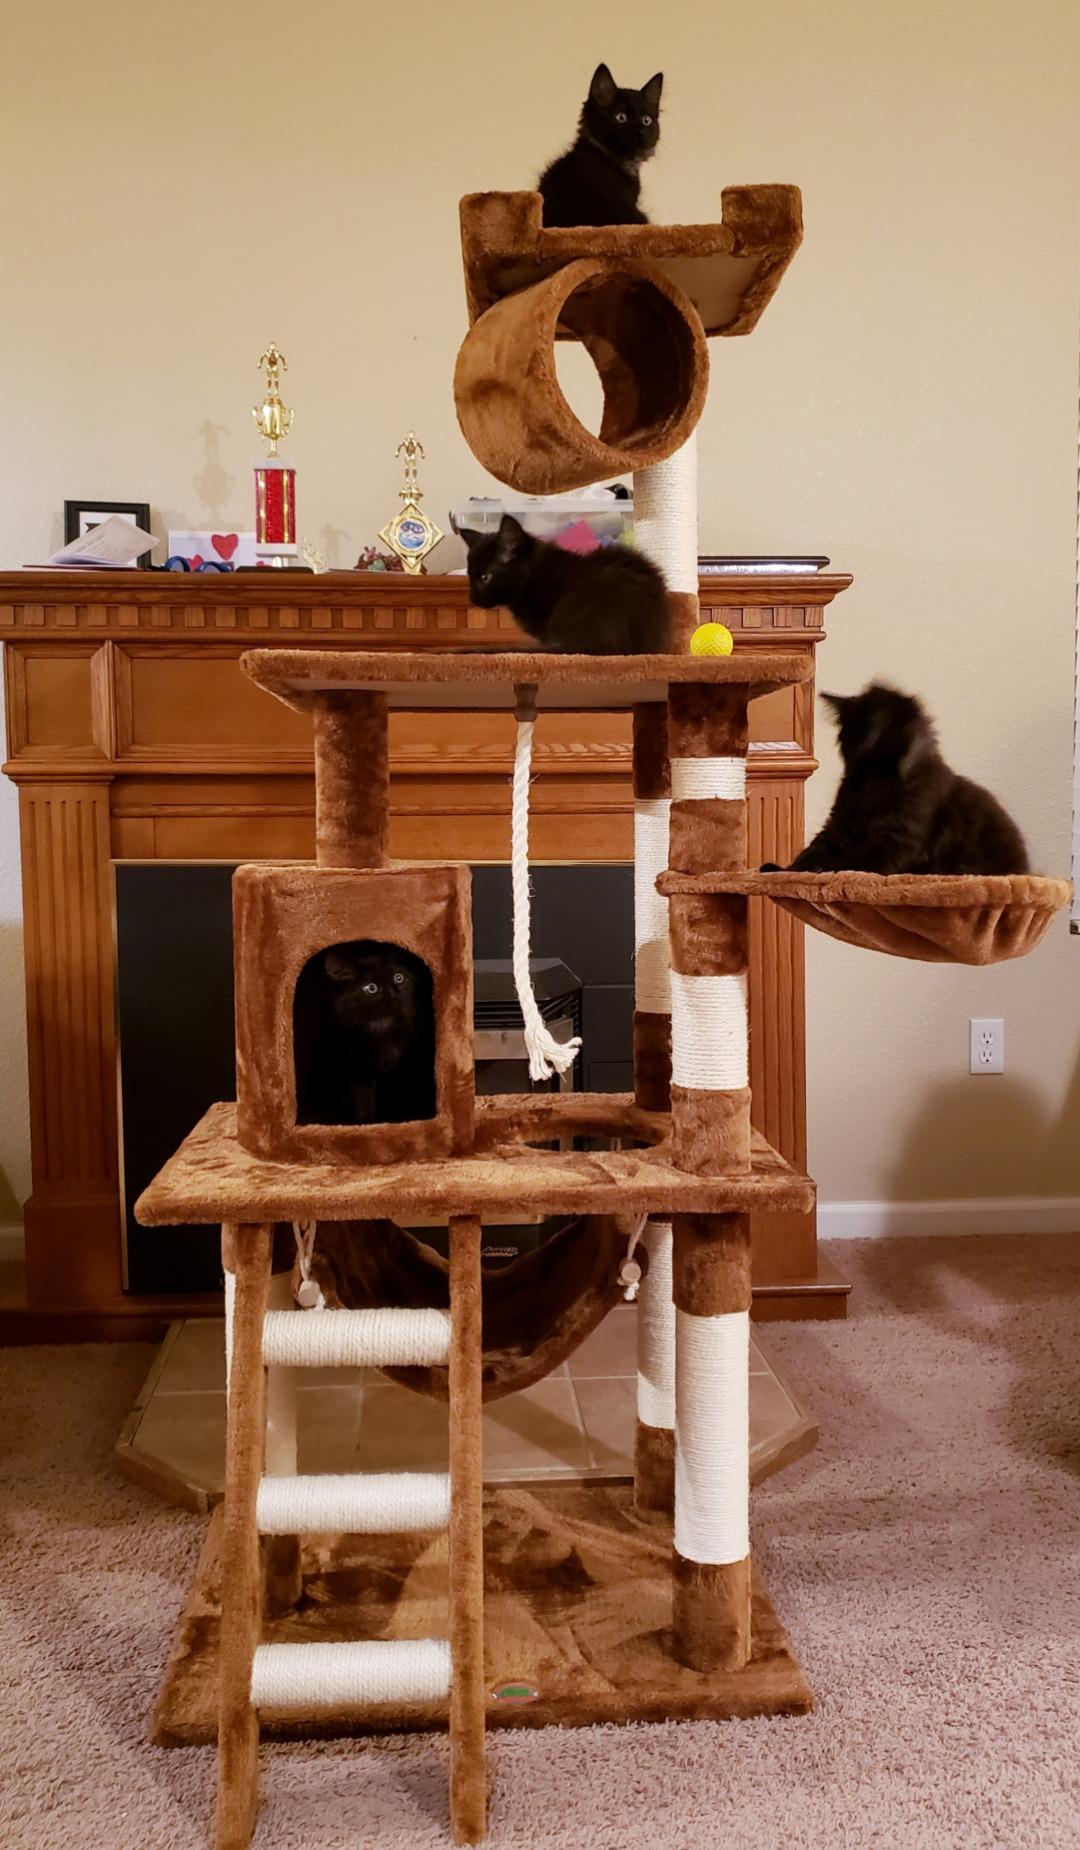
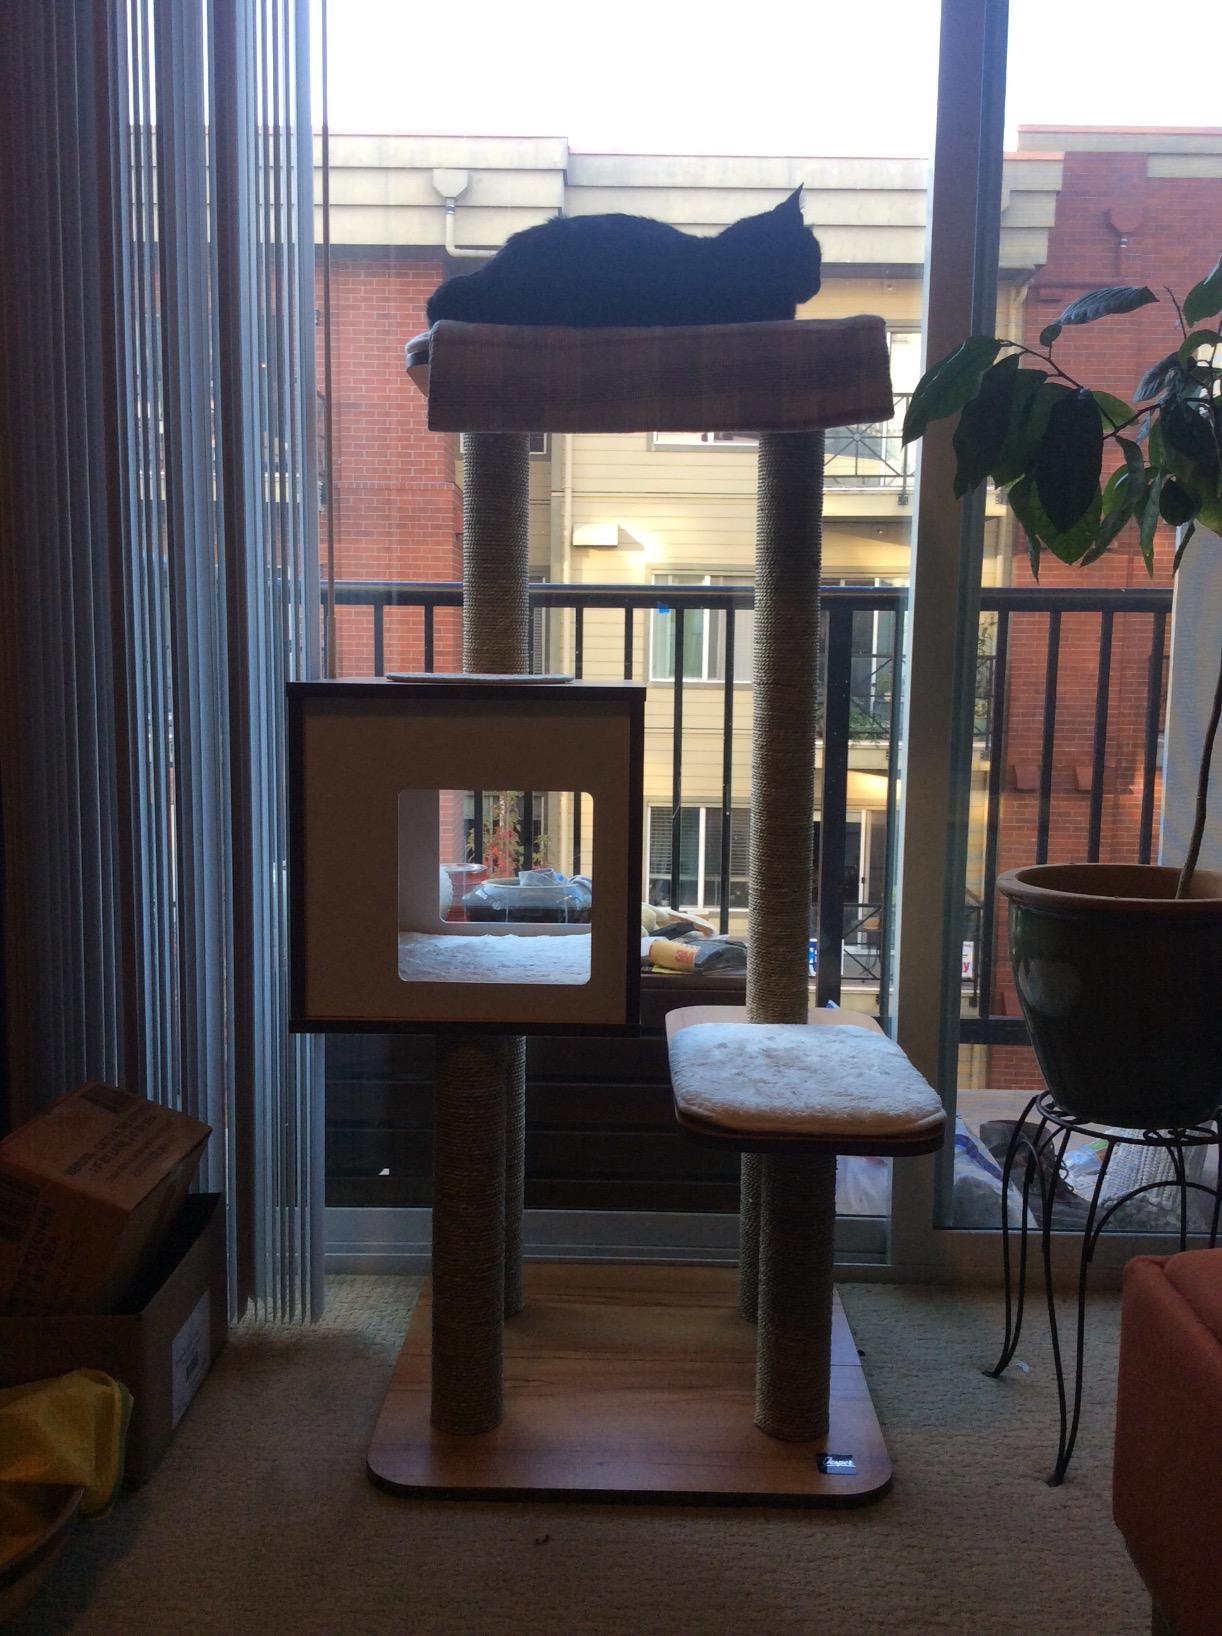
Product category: items_cat tree
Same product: no